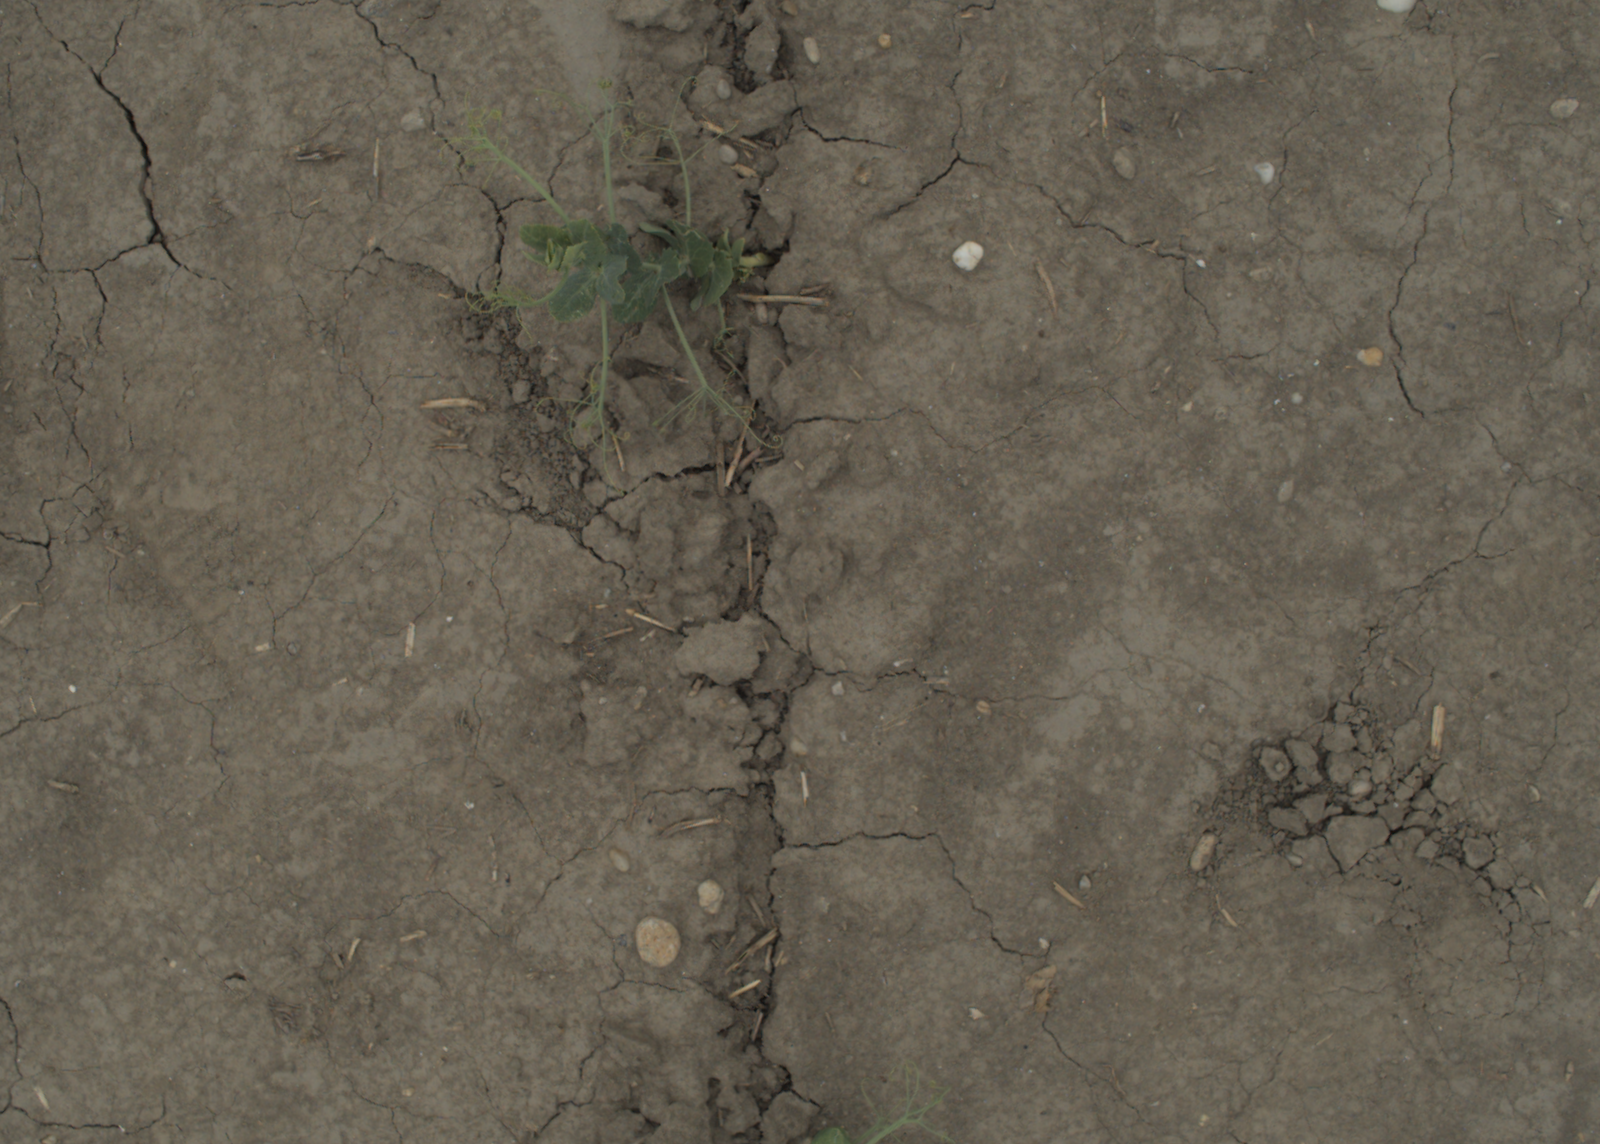
Capture date: 05.07.2021 13:20:26
Weather: cloudy
Wind: medium
Seeding date: 08.06.2021
Plant canopy height (mm): 961